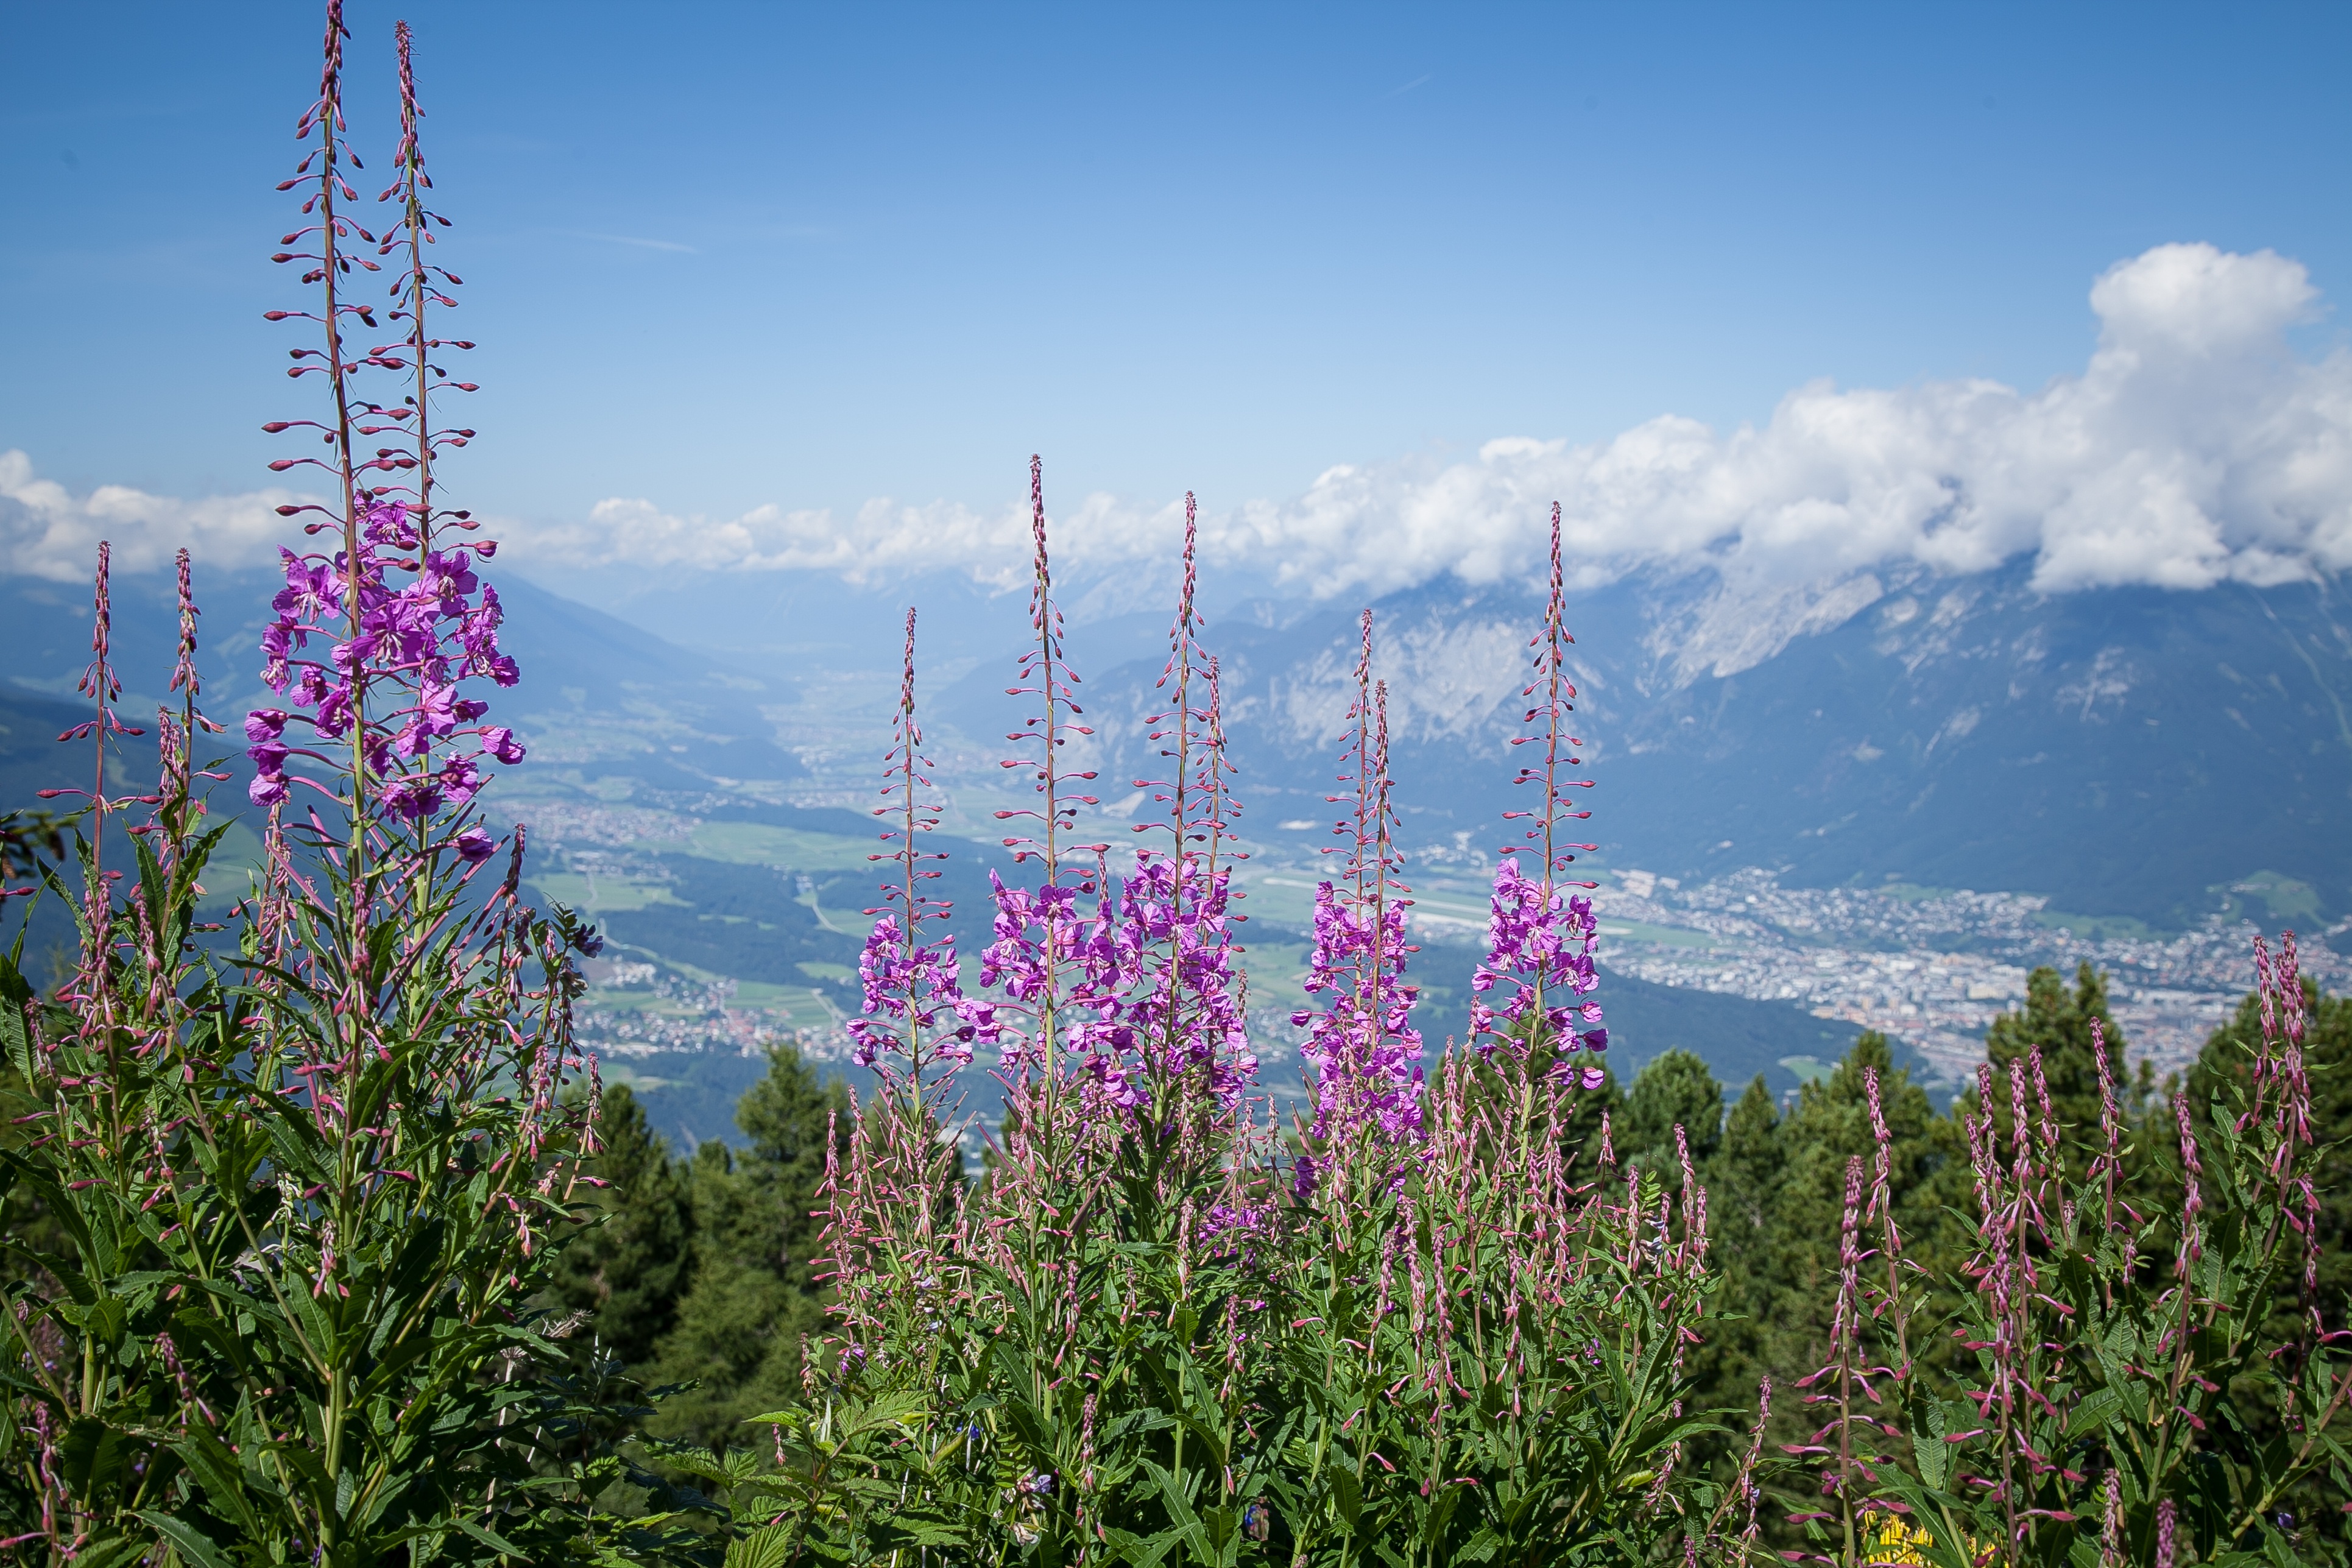
landscape, nature, grass, mountain, plant, sky, field, meadow, prairie, flower, summer, green, alpine, blue, succulent, flora, wild flower, rock garden, wildflower, flowers, green plant, austria, vegetation, botanical garden, habitat, ecosystem, lupin, tyrol, flowering plant, mountain flower, alpine flower, stone garden, grass family, mountainous landforms, land plant